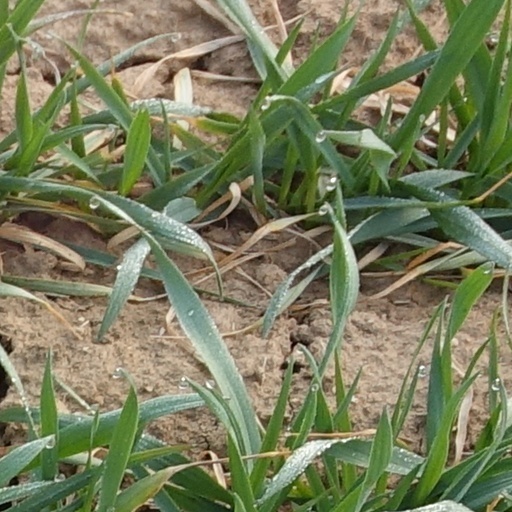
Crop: wheat